Portrait of Erasmus of Rotterdam

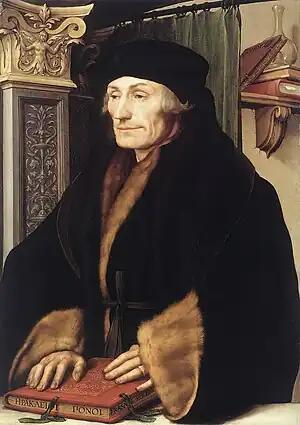
"Portrait of Erasmus of Rotterdam", National Gallery, London

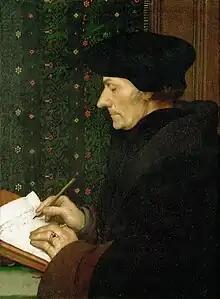
The Louvre, 1523

Hans Holbein the Younger painted the Portrait of Erasmus of Rotterdam several times, and his paintings were much copied, at the time and later. It is difficult to disentangle Holbein's original work from that of his workshop and other copyists. Possibly five largely original versions survive, as well as a number of drawings made as studies.